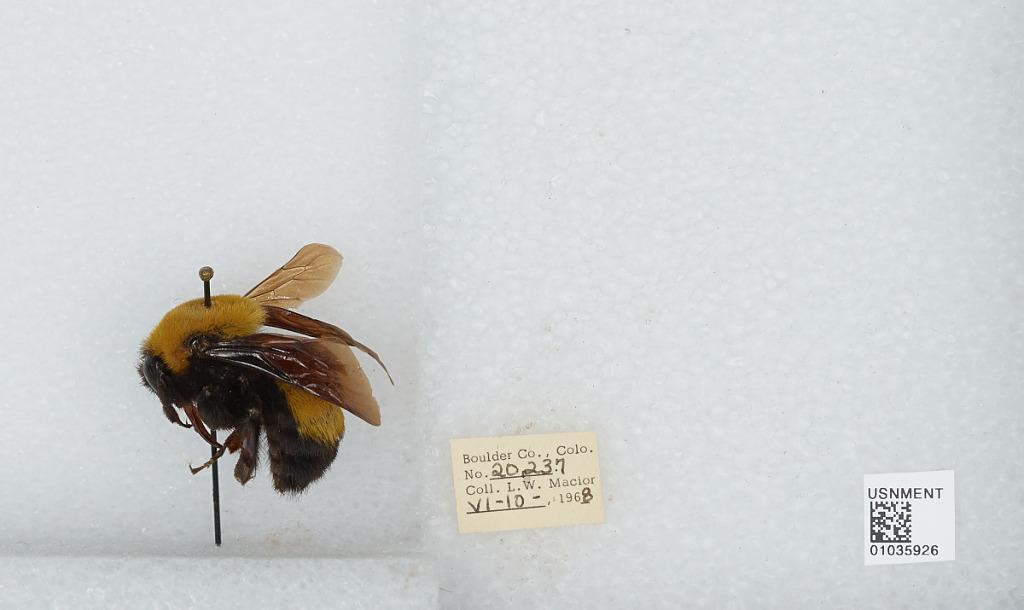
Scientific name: Bombus (Separatobombus) morrisoni Cresson
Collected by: L. Macior
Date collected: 1968-6-10
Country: United States
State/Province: Colorado
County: Boulder
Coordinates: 40.09, -105.36